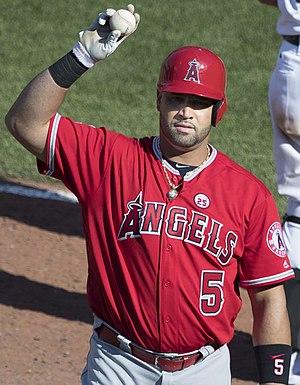
José Alberto Pujols Alcántara est un joueur de baseball évoluant avec les Angels de Los Angeles de la Ligue majeure de baseball. Pujols, un joueur de premier but, évolue de 2001 à 2011 pour les Cardinals de Saint-Louis.